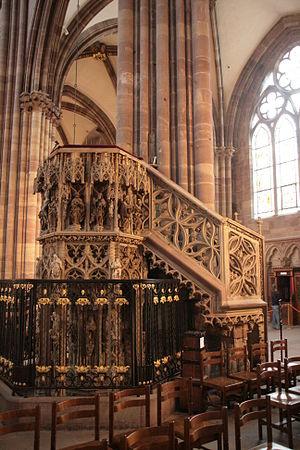
Hans Meiger de Werde, dit Hans Hammer, est un tailleur de pierre, maître d’œuvre et architecte né vers 1450, originaire du Saint-Empire romain germanique, et actif principalement en Alsace de 1471 à 1519. Il est notamment connu pour avoir occupé le poste de maître d’œuvre de la cathédrale de Strasbourg de 1486 à 1490, puis de 1512 à sa mort en 1519. Du fait de cette fonction, il a également été maître suprême de toutes les loges de tailleurs de pierre du Saint-Empire romain germanique.
La cathédrale Notre-Dame de Strasbourg est une cathédrale gothique catholique située à Strasbourg, en région Grand Est, dans le département français du Bas-Rhin en Alsace.